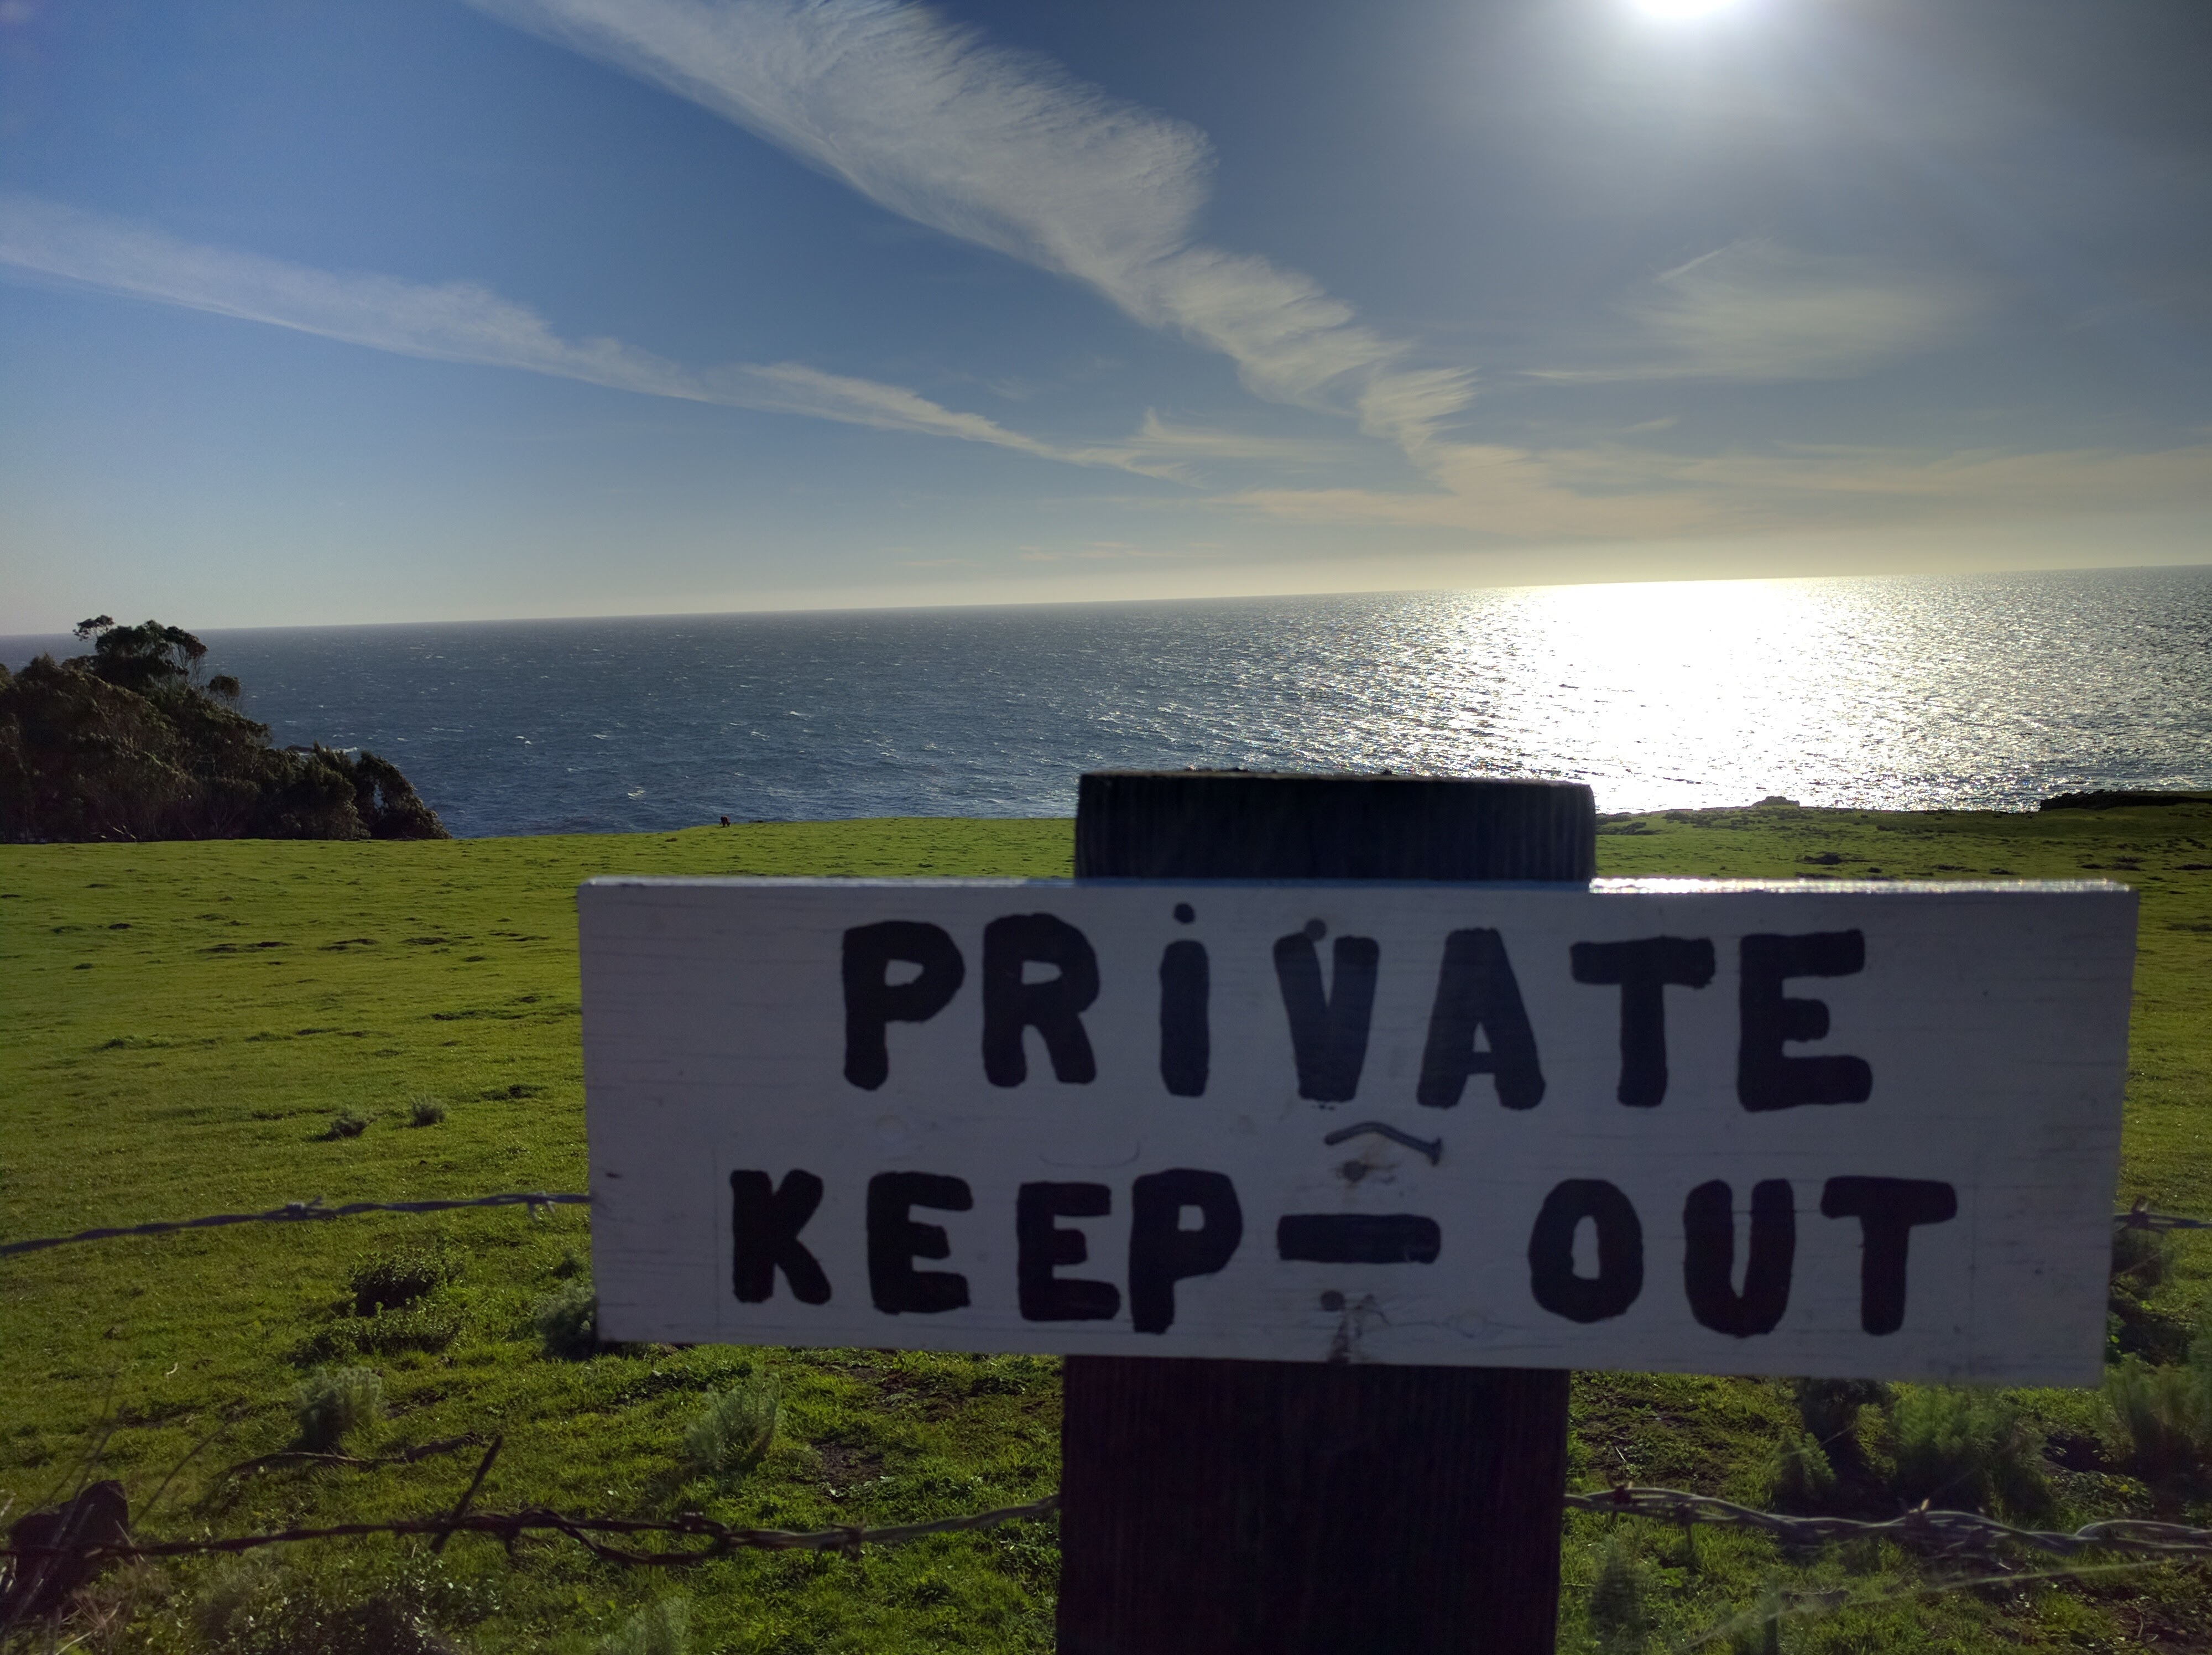
sea, cloud, sky, sunlight, morning, sign, road trip